Snohomish County Explosion

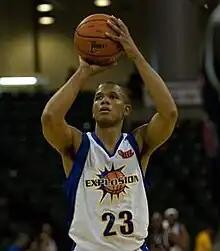
Donald Watts was an all-star in 2007 and 2008 as a member of the Explosion.

In 2007-2010, Mumm served as the Snohomish County Explosion Chairman and was also the General Manager of the club in 2007-2008.